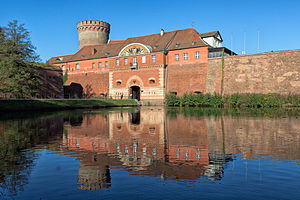
Spandau
Spandau er det femte og vestligste bydelsområde i Berlin. Bydelen var frem til 1920 en autonom by, inden det blev inkorporeret i Stor-Berlin.